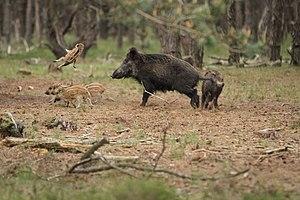
Ce jeune sanglier (marcassin) courait devant sa mère, qui semble n'avoir pas apprécié et lui a donné une petite ""leçon de voltige aérienne"".